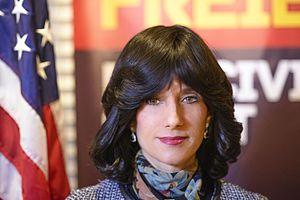
Sheitel est une perruque ou un postiche porté par certaines femmes mariées juives orthodoxes afin de se conformer aux exigences de la loi juive de couvrir leurs cheveux. Certains groupes hassidiques encouragent les sheitels, tandis que d'autres les évitent.